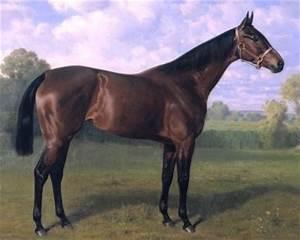
horse